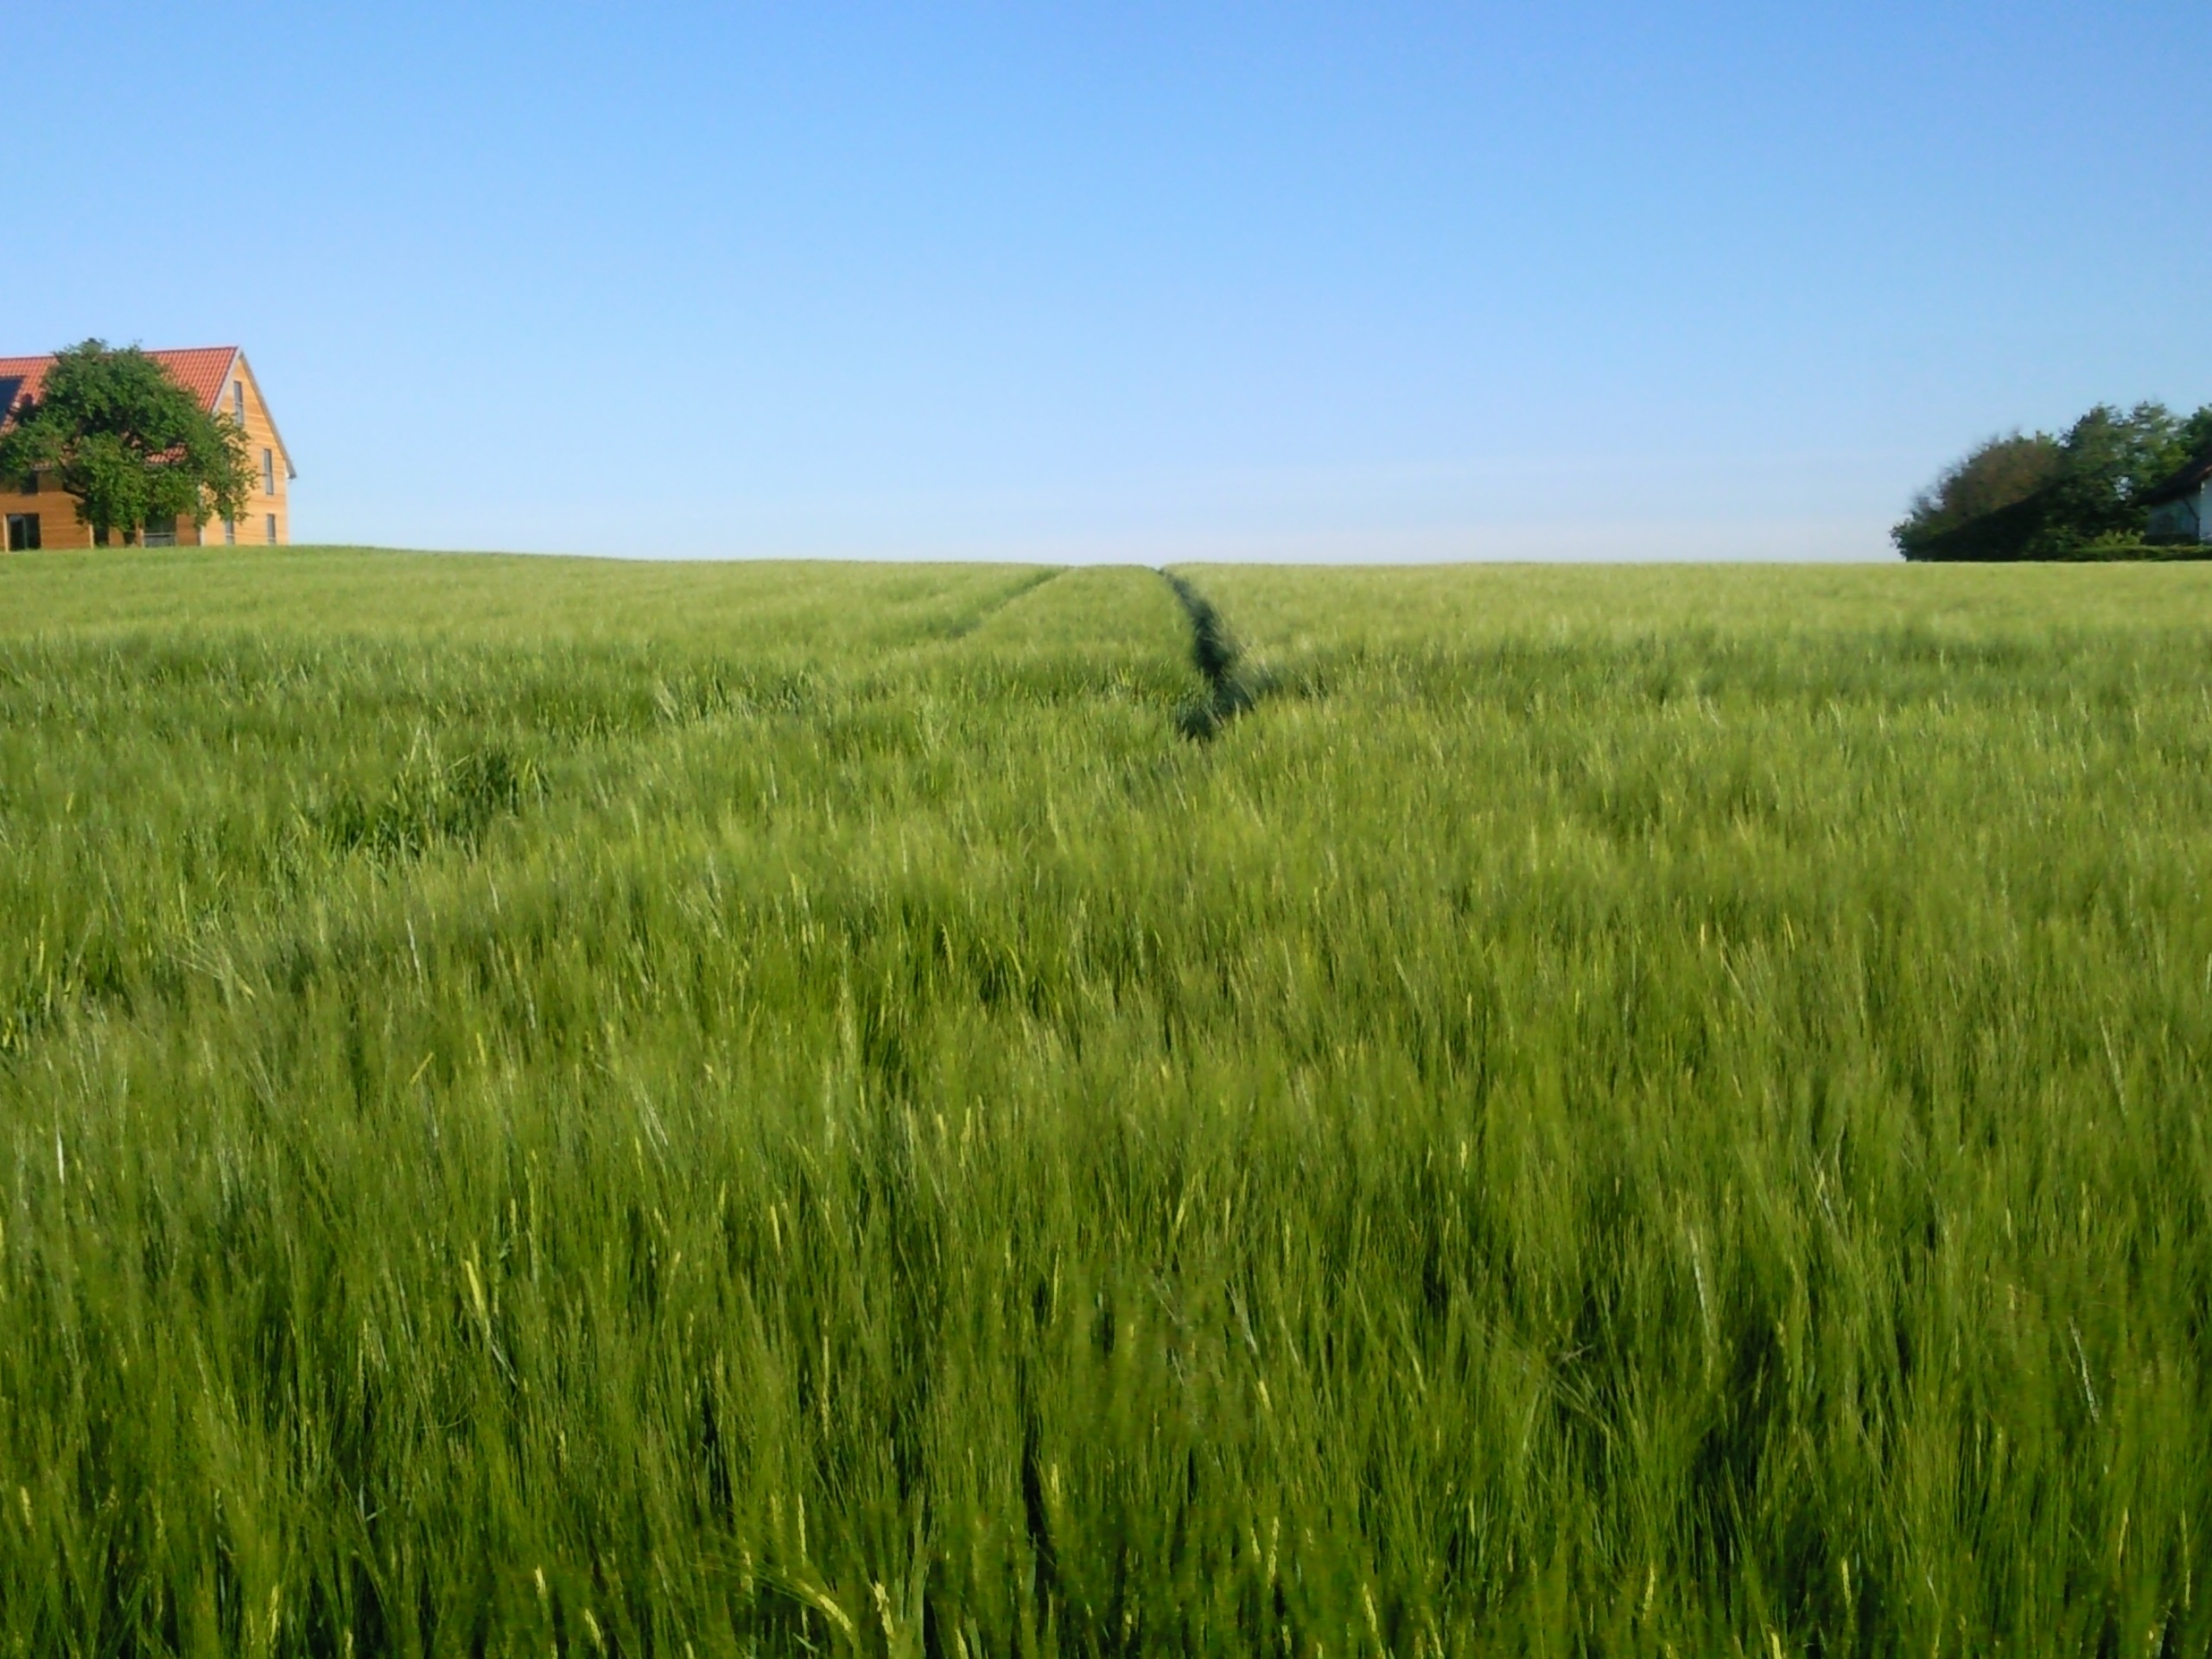
nature, grass, marsh, plant, field, lawn, meadow, wheat, prairie, food, crop, pasture, soil, agriculture, plain, grassland, wetland, cereals, habitat, ecosystem, steppe, rural area, paddy field, flowering plant, natural environment, geographical feature, grass family, land plant